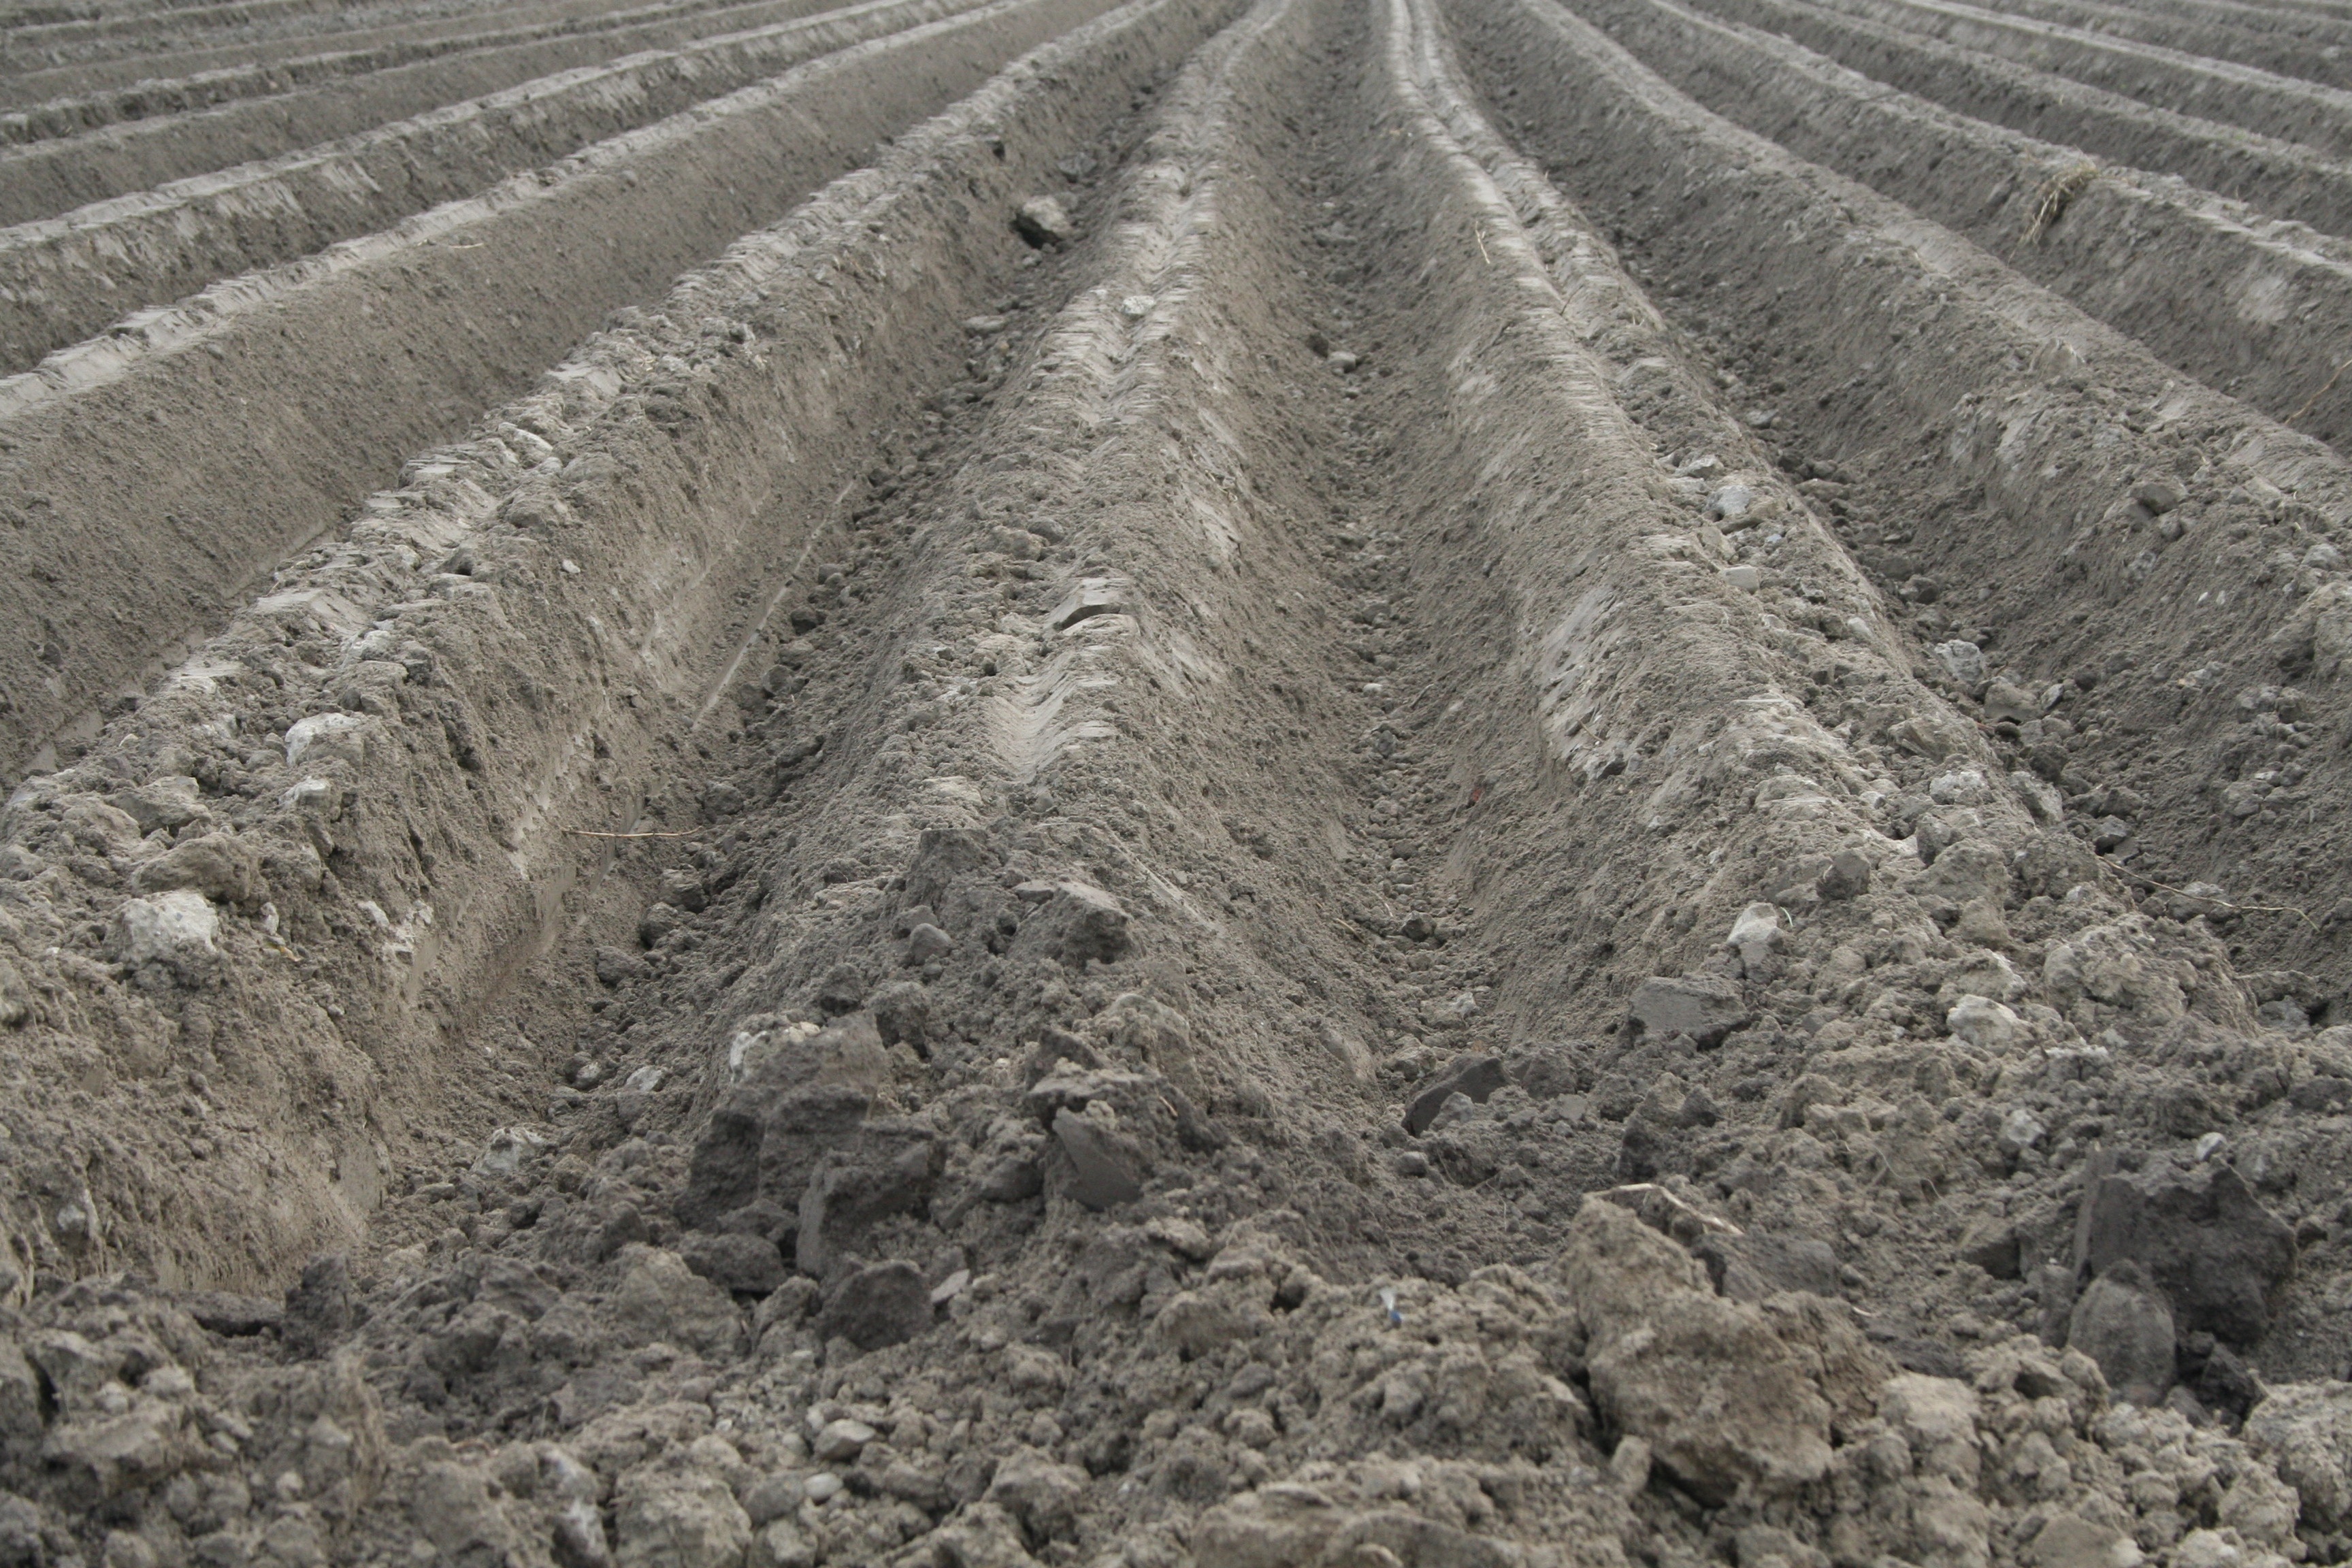
landscape, track, field, asphalt, village, harvest, corn, soil, agriculture, furrow, farmer, geology, earth, badlands, cereals, collect, grains, balk, poland village, field crops, plow, tillage, the cultivation of, geological phenomenon, orka